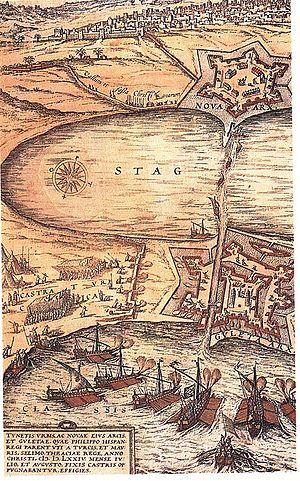
1574 est une année commune commençant un vendredi.
La Goulette est une ville tunisienne cosmopolite qui accueille le principal port de Tunis, capitale du pays. Elle est située à une dizaine de kilomètres au nord-est de cette dernière.